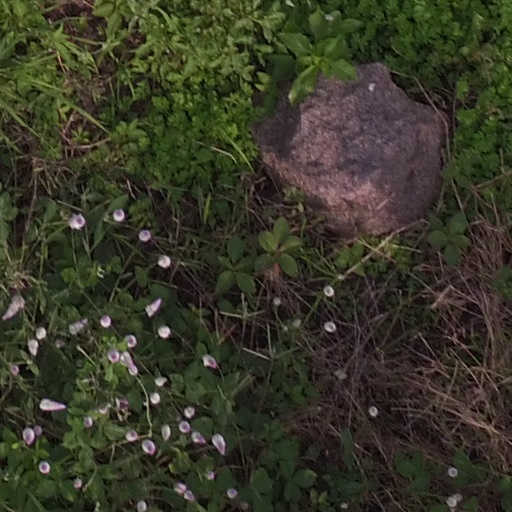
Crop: maize; corn